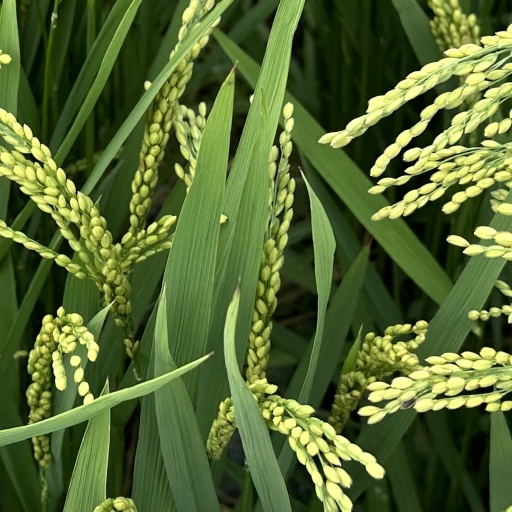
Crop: rice